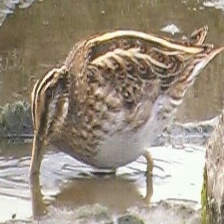
Species: JACK SNIPE
Scientific name: LYMNOCRYPTES MINIMUS